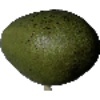
Label: Avocado 1